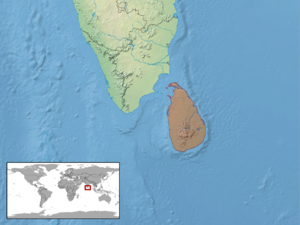
Cnemaspis tropidogaster est une espèce de geckos de la famille des Gekkonidae.